Tholkappia Poonga

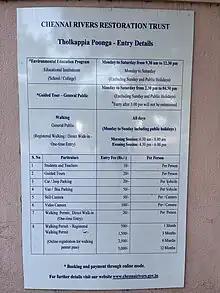
Tholkappia Poonga Entry Time and Fee Details as of 1 October 2023

The improvement did not begin until clearance in June 2004. Once completed, it is claimed to become the first eco-tourism venture in the state. A major portion of the boundary wall for the park was built by the Chennai Corporation in 2006 at a cost of 15 million, while the remaining improvements could not be carried out owing to encroachments on the land. The area before restoration used to be a filthy place, with debris strewn around. Cattle was being reared by neighbouring slum dwellers and antisocials made merry in the area that was full of thickets. Initial assessment of the creek area was, in fact, done from the nearby high-rise structures because no one could enter the park. Following action by the civic body, the squatters of Rajah Gramani Thottam were removed and allotted to Slum Clearance Board tenements in Semmencherry in early July 2007. The issue was also taken up by the members of the Corporation Council. As a result, the remaining portion of compound wall was made higher.